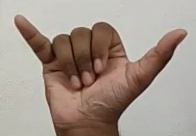
ASL sign: Y